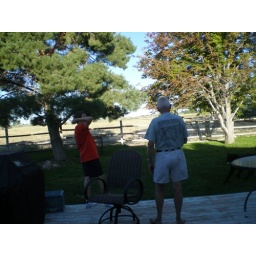
Playing ball with the dogs in the backyard.